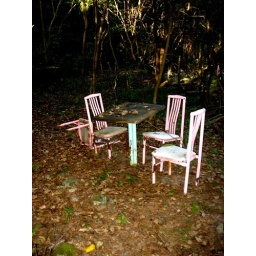
Abandoned table and chairs in the forest that reminded me of the Mad Hatters tea party.